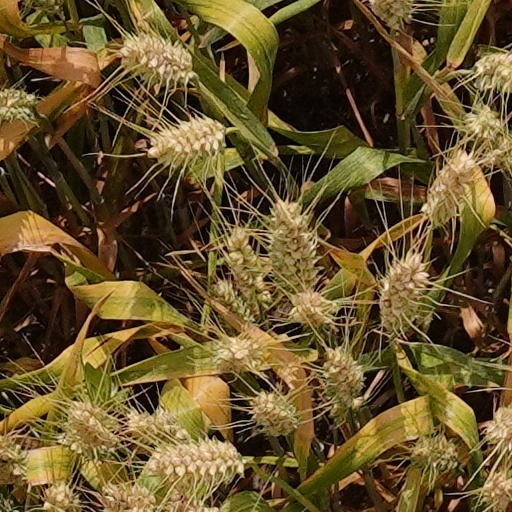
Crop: wheat